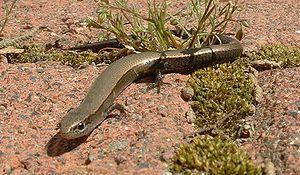
Ablepharus est un genre de sauriens de la famille des Scincidae. Ils sont appelés Abléphares en français.
La zone de protection paysagère de Buda est une aire protégée située à Budapest et dont le périmètre est géré par le parc national Duna-Ipoly. Celui-ci comprend les grottes de dolomite de Buda et les zones boisées des collines de Buda. La zone naturelle protégée permet ainsi de conserver le patrimoine floristique et faunistique de la capitale. Parmi les espèces endémiques, le gurgolya hongrois, le Sesleria sadleriana et le dompte-venin hongrois sont particulièrement protégés. Le lin du Pilis dispose d'une aire taxonomique réduite aux collines du Szénás.
Ablepharus kitaibelii, aussi appelé Abléphare de Kitaibel, Abléphare sans paupières, Scinque sans paupières ou Scinque abléphare, est une espèce de sauriens de la famille des Scincidae.